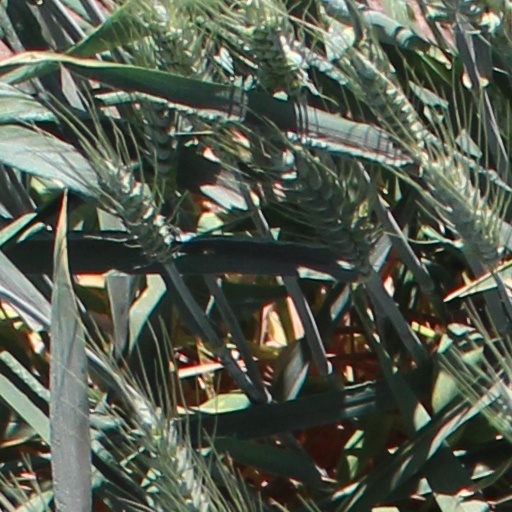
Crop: wheat